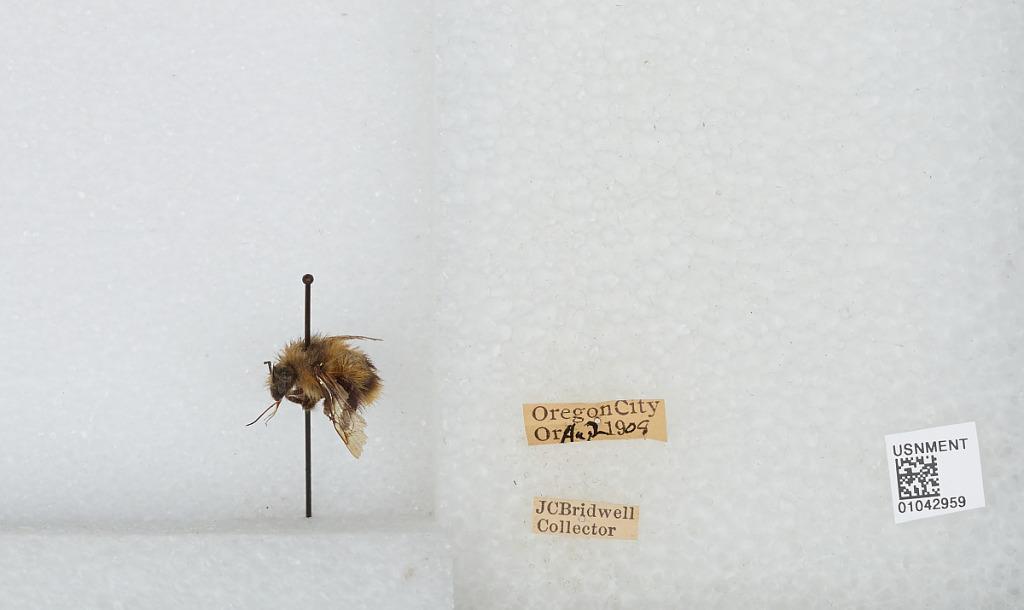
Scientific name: Bombus sp.
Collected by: J. Bridwell
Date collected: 1908-8-2
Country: United States
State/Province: Oregon
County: Clackamas
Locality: Oregon City
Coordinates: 45.3572, -122.607